XLNT Foods

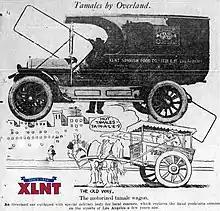
1915 advertisement for XLNT Foods showing a motorized delivery wagon

XLNT Foods (pronounced "excellent") is one of the oldest companies based in Southern California, and is the longest continuously operating brand of Mexican foods in the United States. They are known for their frozen prepared tamales and chili con carne. XLNT tamales were originally sold in Los Angeles by "tamaleros" out of horse-drawn wagons.